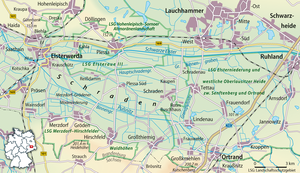
Elsterwerda est une ville du Brandebourg, en Allemagne, située dans l'arrondissement d'Elbe-Elster. Elle comptait environ 7 850 habitants en 2019. Elle s'étend sur une surface de 41 km². Elle se situe au Sud du parc naturel du Niederlausitzer Heidelandschaft, sa frontière Ouest est commune avec le Schraden, région basse de la vallée de l'Elster Noire.